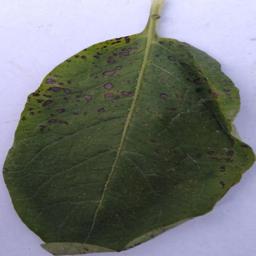
Etiqueta: Tizon_Temprano